Mercedes-AMG GT

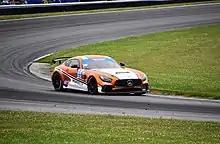
AMG GT4 of Murillo Racing

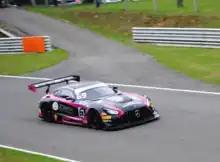
AMG GT3 Evo of Ram Racing

In March 2015, Mercedes-AMG presented the AMG GT3, a race version of the GT, at the Geneva Motor Show, which employs the "M159" V8 naturally aspirated engine also used in the SLS AMG GT3. It consists largely of carbon-fiber-reinforced polymer to decrease the vehicle's weight to under to comply with FIA regulations for races. In 2016, AKKA ASP, Black Falcon, HTP Motorsport and Zakspeed competed in the Blancpain Endurance Series. Zakspeed also competed in the ADAC GT Masters. They claimed a 1-2-3-4 and 6 at the 24 Hours Nürburgring.